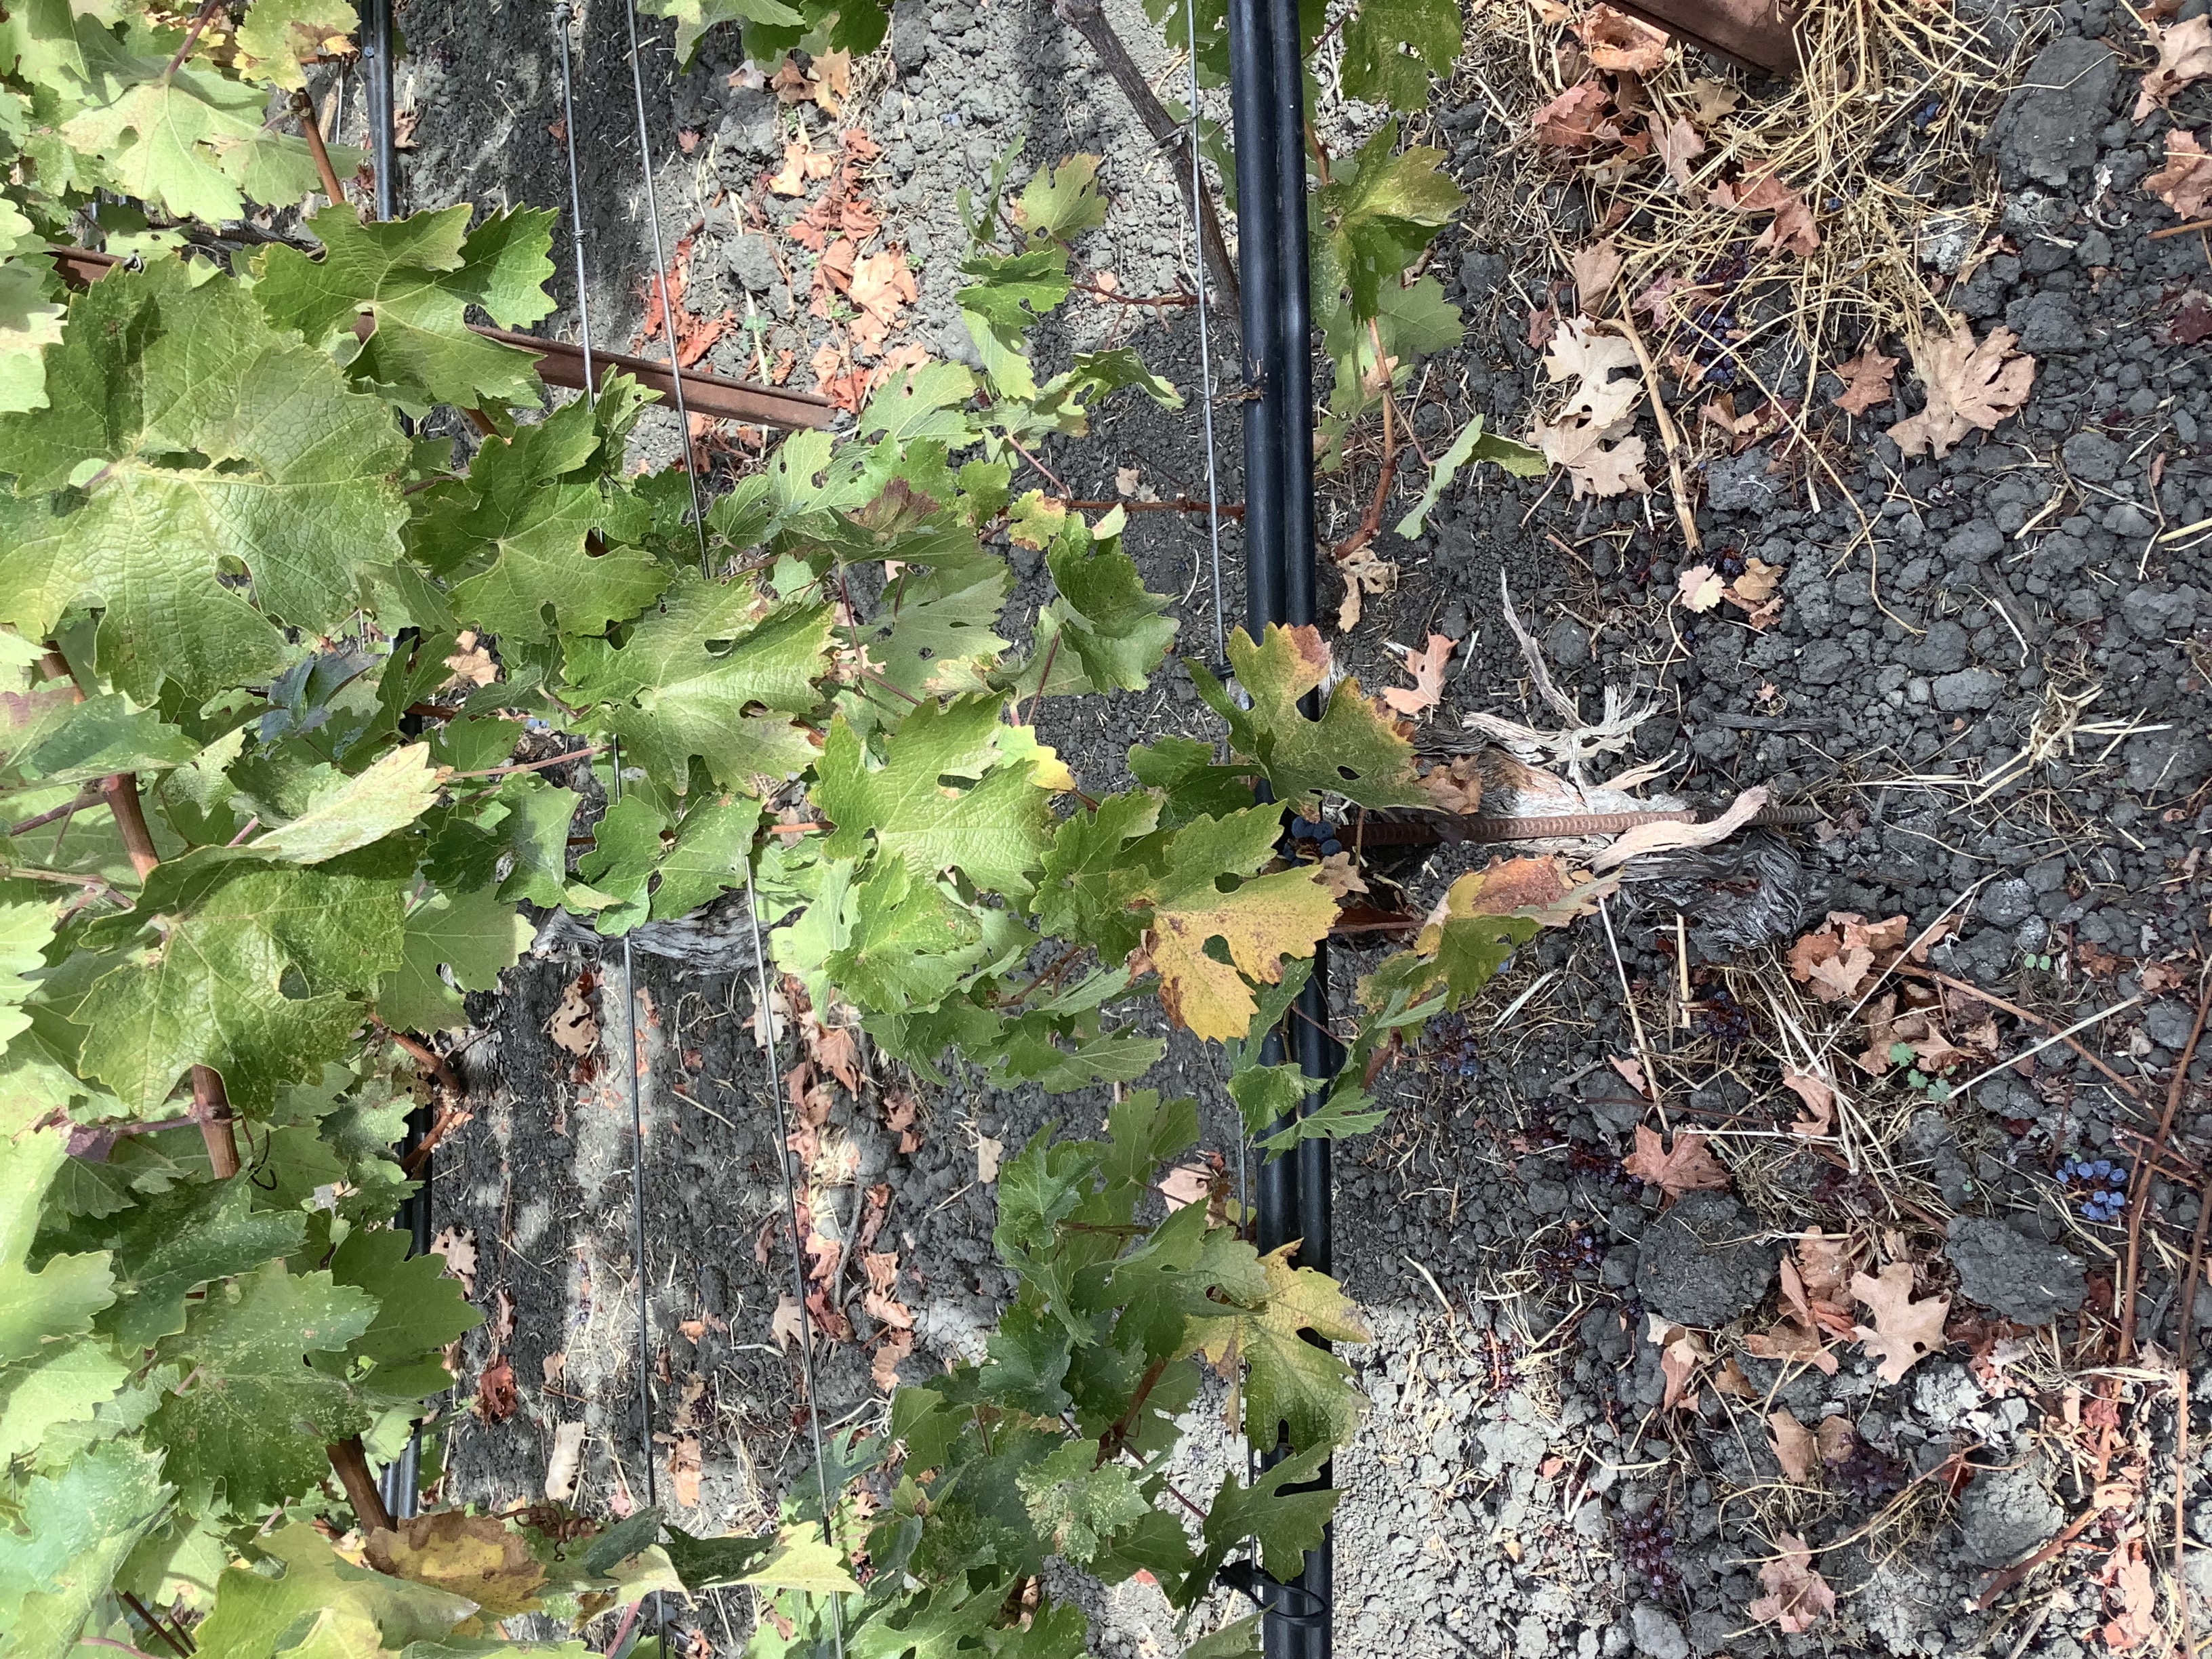
Label: No Virus